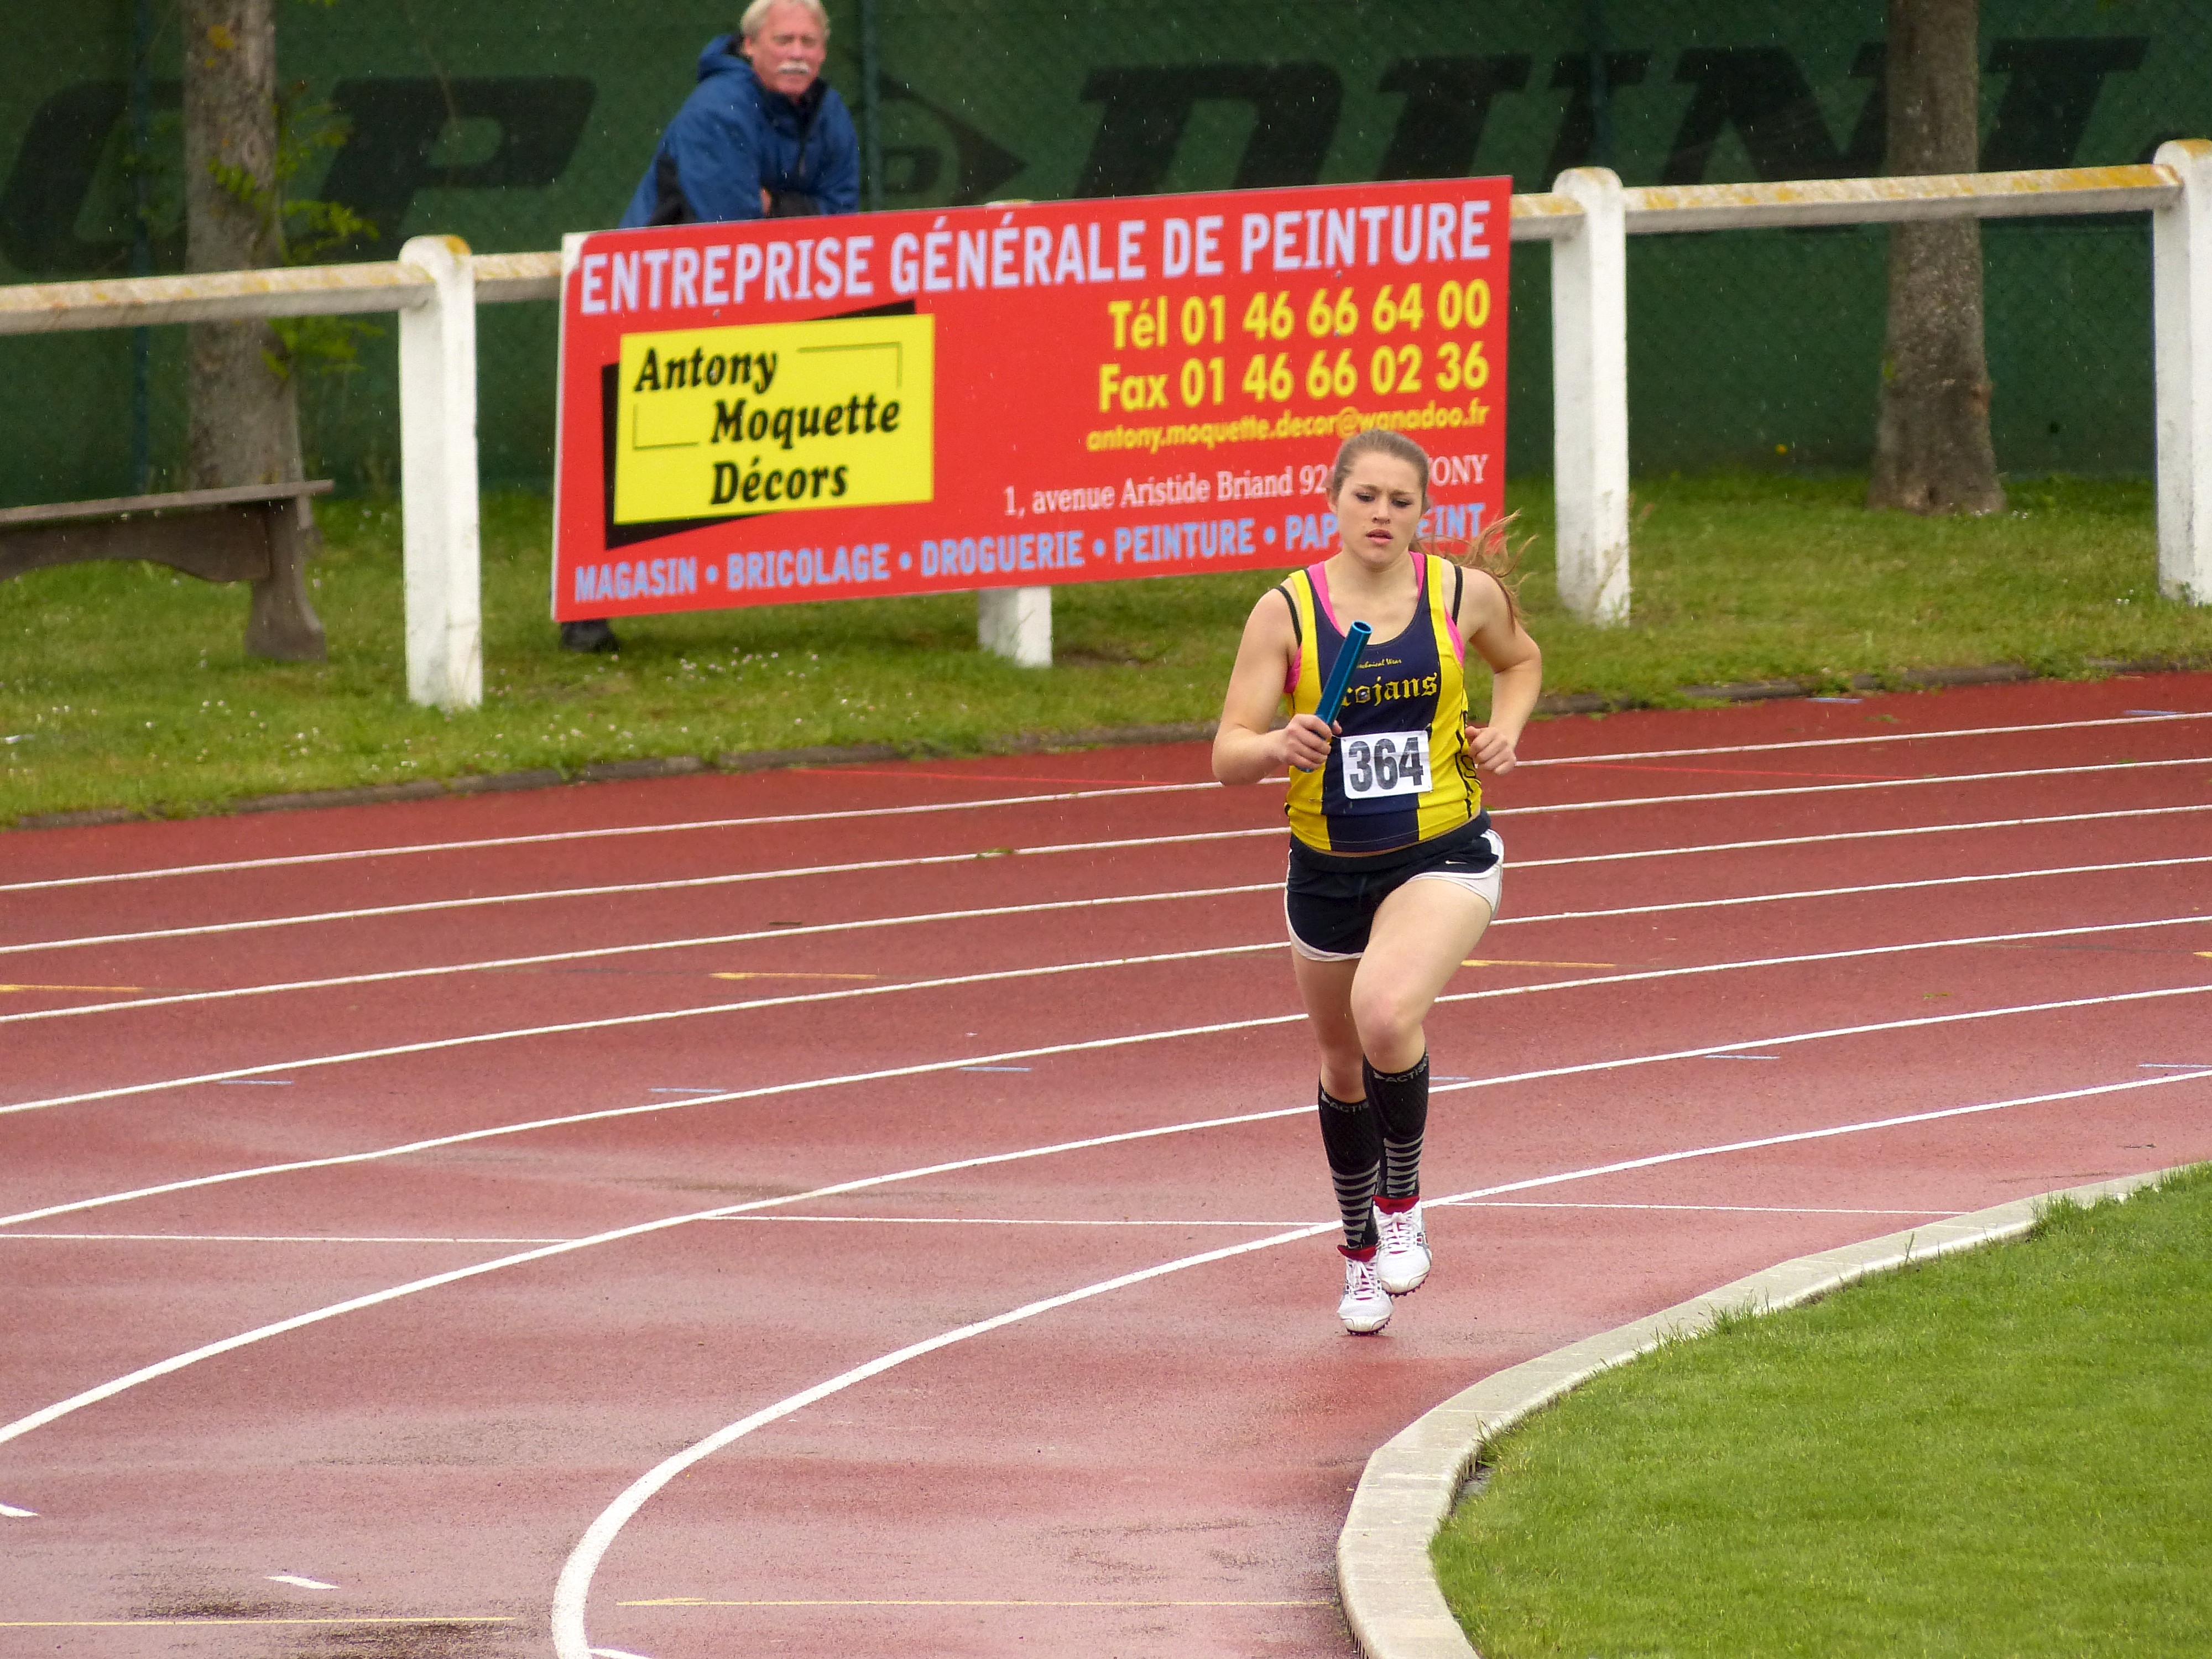
running, paris, 2013, team, sports, highschool, athletics, isst, sprint, trackandfield, hurdle, human action, modern pentathlon, endurance sports, duathlon, track and field athletics, steeplechase, heptathlon, middle distance running, 800 metres, 110 metres hurdles, 4 100 metres relay, 100 metres hurdles, racewalking